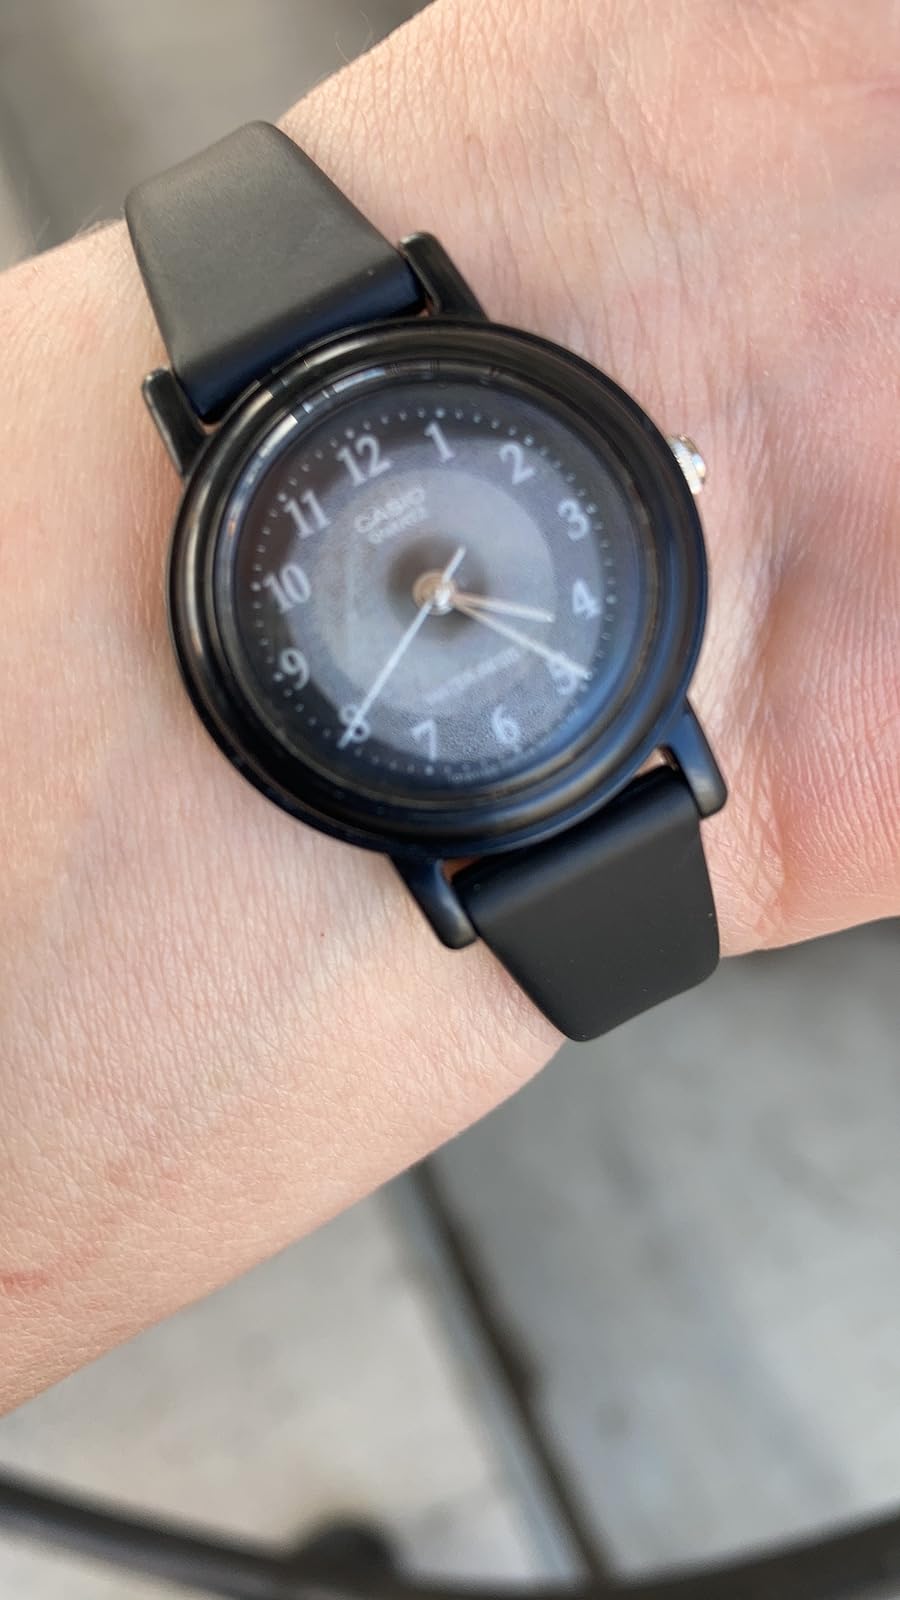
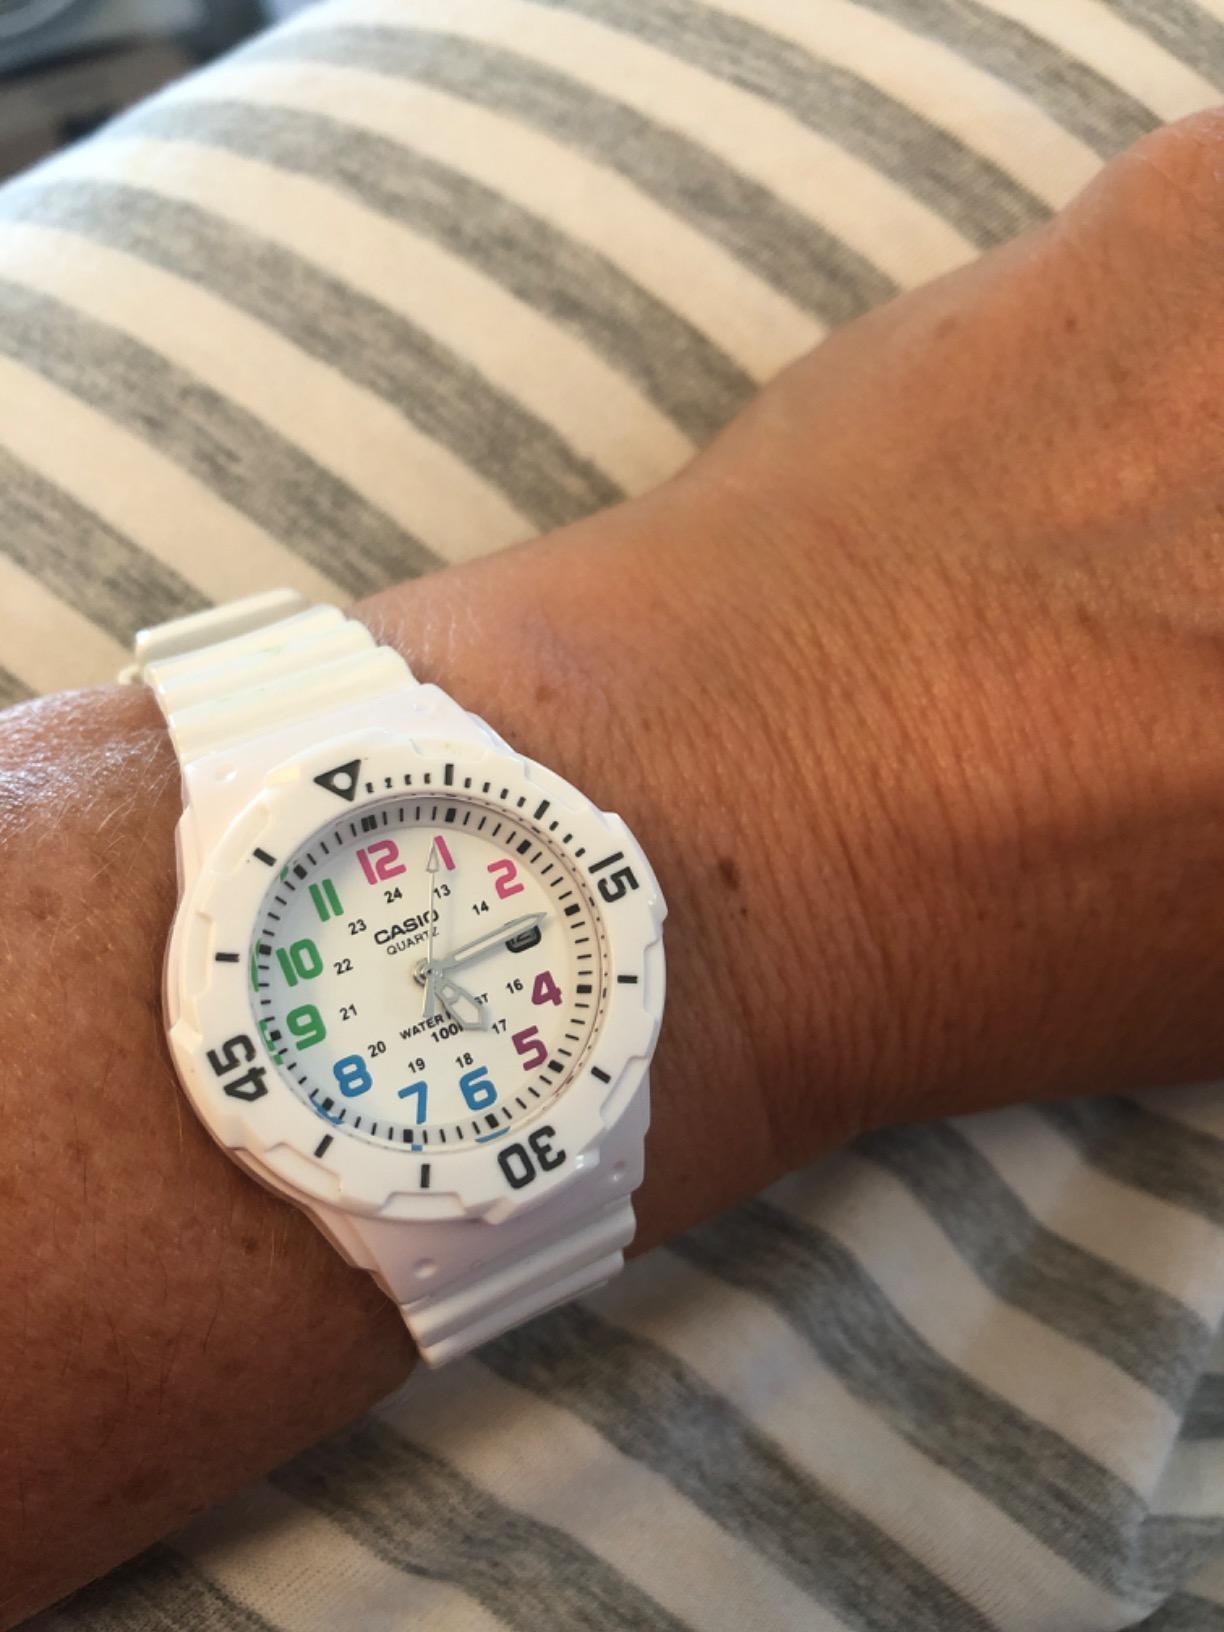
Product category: accessories_watch
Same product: no